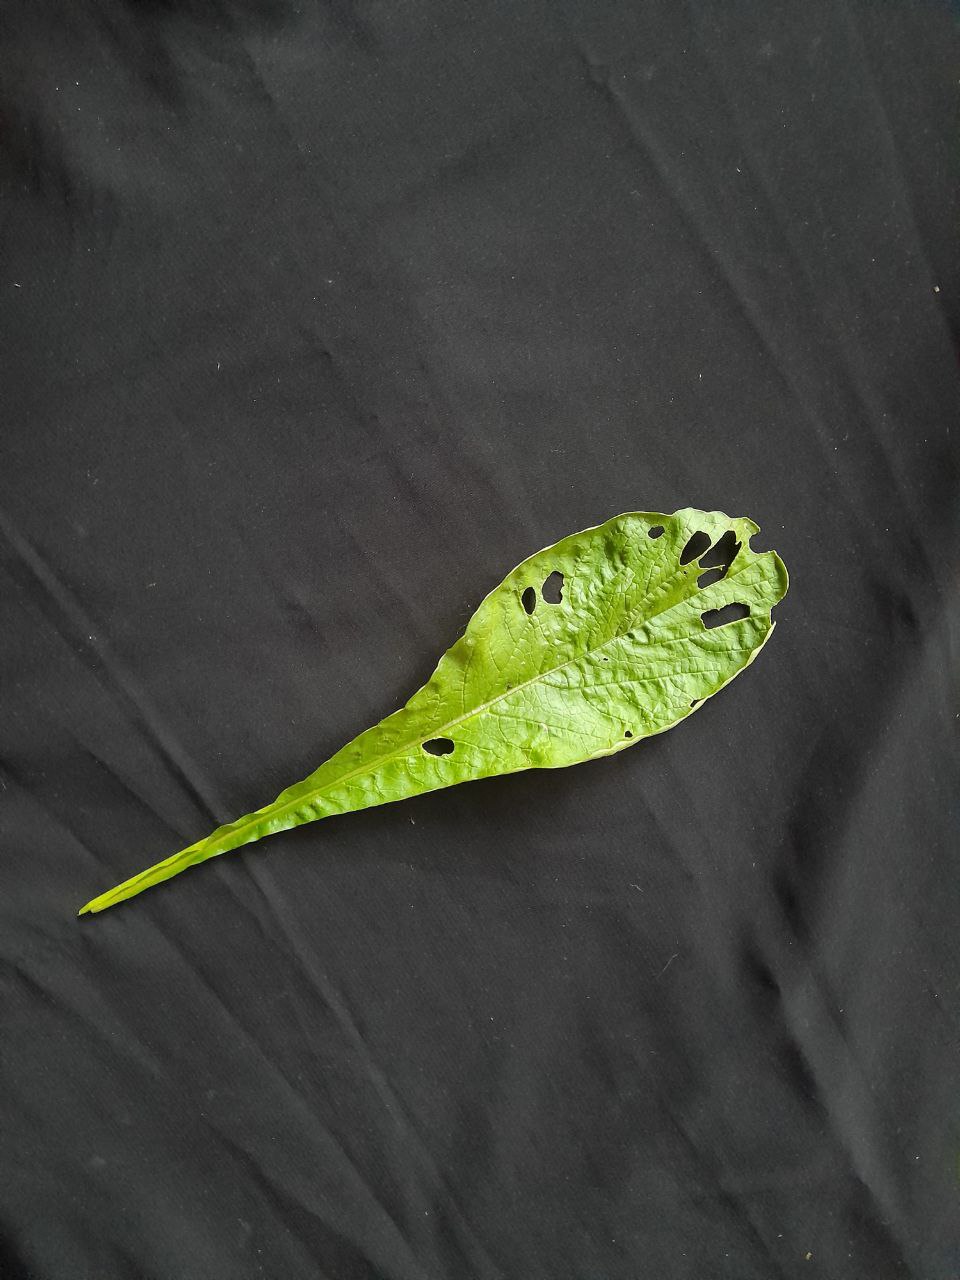
Label: flea beetle